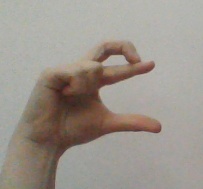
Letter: thal